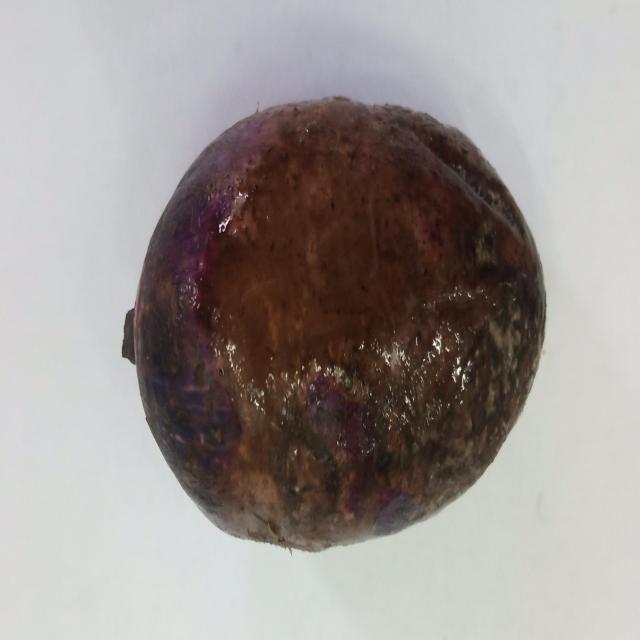
Plum grade: rotten